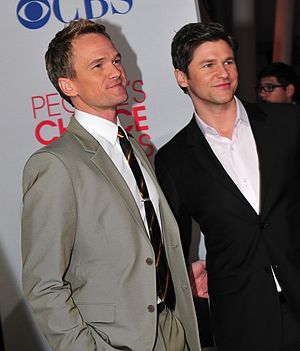
David Burtka / Privatliv
David Burtkas partner, Neil Patrick Harris (venstre)
David Burtka er en amerikansk skuespiller og kok.